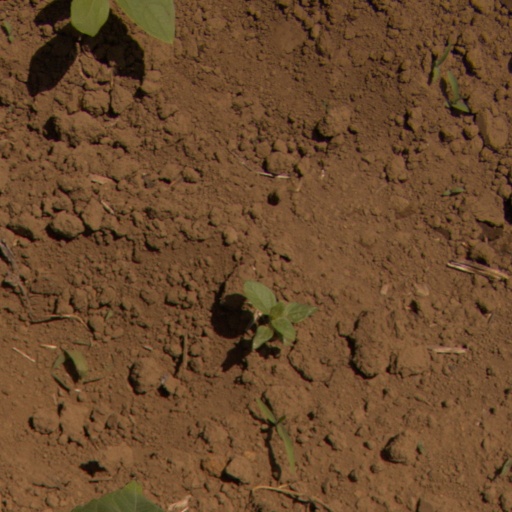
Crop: Jerusalem artichoke